Sjef Janssen

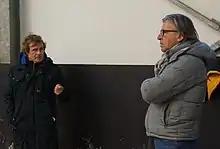
Sjef Janssen (left)

Sjef Janssen (born January 15, 1950) is the Dutch national Olympic team dressage coach and spouse of Anky van Grunsven. He won a bronze medal in team dressage at the 1991 European Dressage Championships in Donaueschingen, Germany.